Historical fires of Stockholm

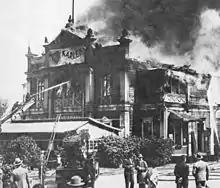
Djurgården Theater fire in 1929

The Djurgården Theatre at Skansen on Djurgården Southern was twice ravaged by fire. Fire broke out at the old Djurgården Theatre on May 19, 1865, destroying the building just when the theatre was beginning its second season. It was rebuilt and re-inaugurated on 20 June 1867. On 21 June, 1929, the building went up in flames again and the wooden building disappeared in a few hours. The fire had begun in the kitchen area and spread quickly. Although the people who were in the building managed to save themselves, some firefighters had minor injuries. How the fire started could not be clarified.